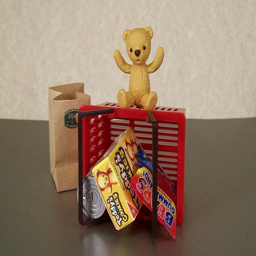
A teddy bear sitting on the top of a red shopping basket.
this is a red basket with a drink and some snacks in it
a toy bear on a basket full of food
A teddy bear sitting on top of a red plastic basket.
A toy teddy sits on top of a grocery cart.